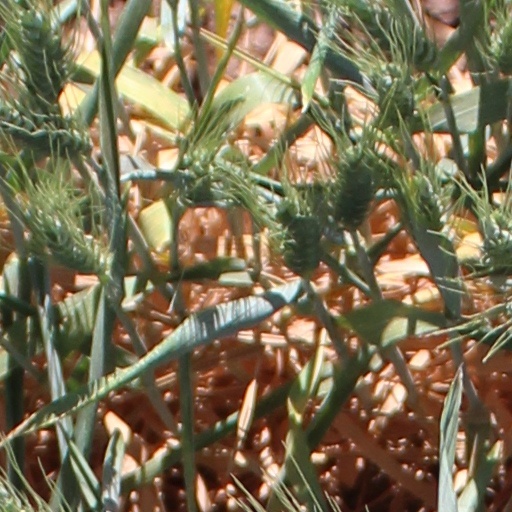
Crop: wheat